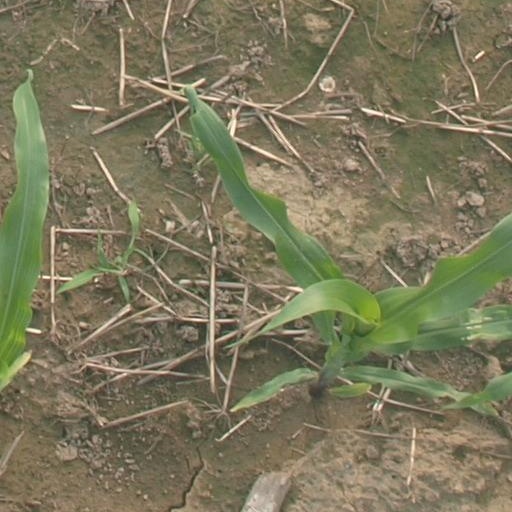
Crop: maize; corn